Assassination of Abraham Lincoln

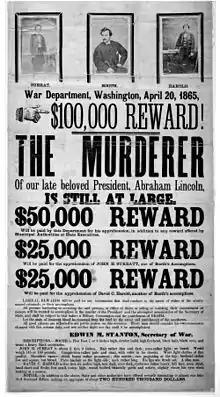
Reward broadside with photographs of John H. Surratt, John Wilkes Booth, and David E. Herold

Fanny opened the door again, and Powell shoved past her to Seward's bed. He stabbed at Seward's face and neck, slicing open his cheek. However, the splint (often mistakenly described as a neck brace) that doctors had fitted to Seward's broken jaw prevented the blade from penetrating his jugular vein. Seward eventually recovered, though with serious scars on his face.